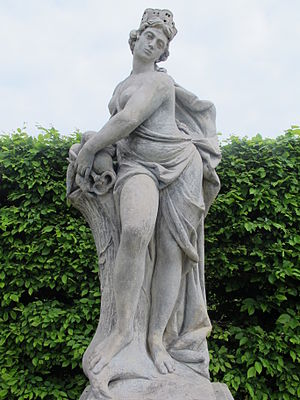
Gaia (gudinde)
Statue af Gaia
"Gaia er, ifølge græsk mytologi, Jorden. Hun beskrives oftest som ""Jordens Gudinde"", men i historierne om Titanerne, fremstår hun også som selve Jorden. Begge titler er altså gyldige.